Thomas Arundell of Wardour Castle

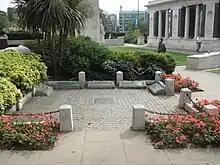
Site of the scaffold on Tower Hill

Sir Thomas Arundell of Wardour Castle in Wiltshire (c. 150226 February 1552) was a Cornish administrator and alleged conspirator.